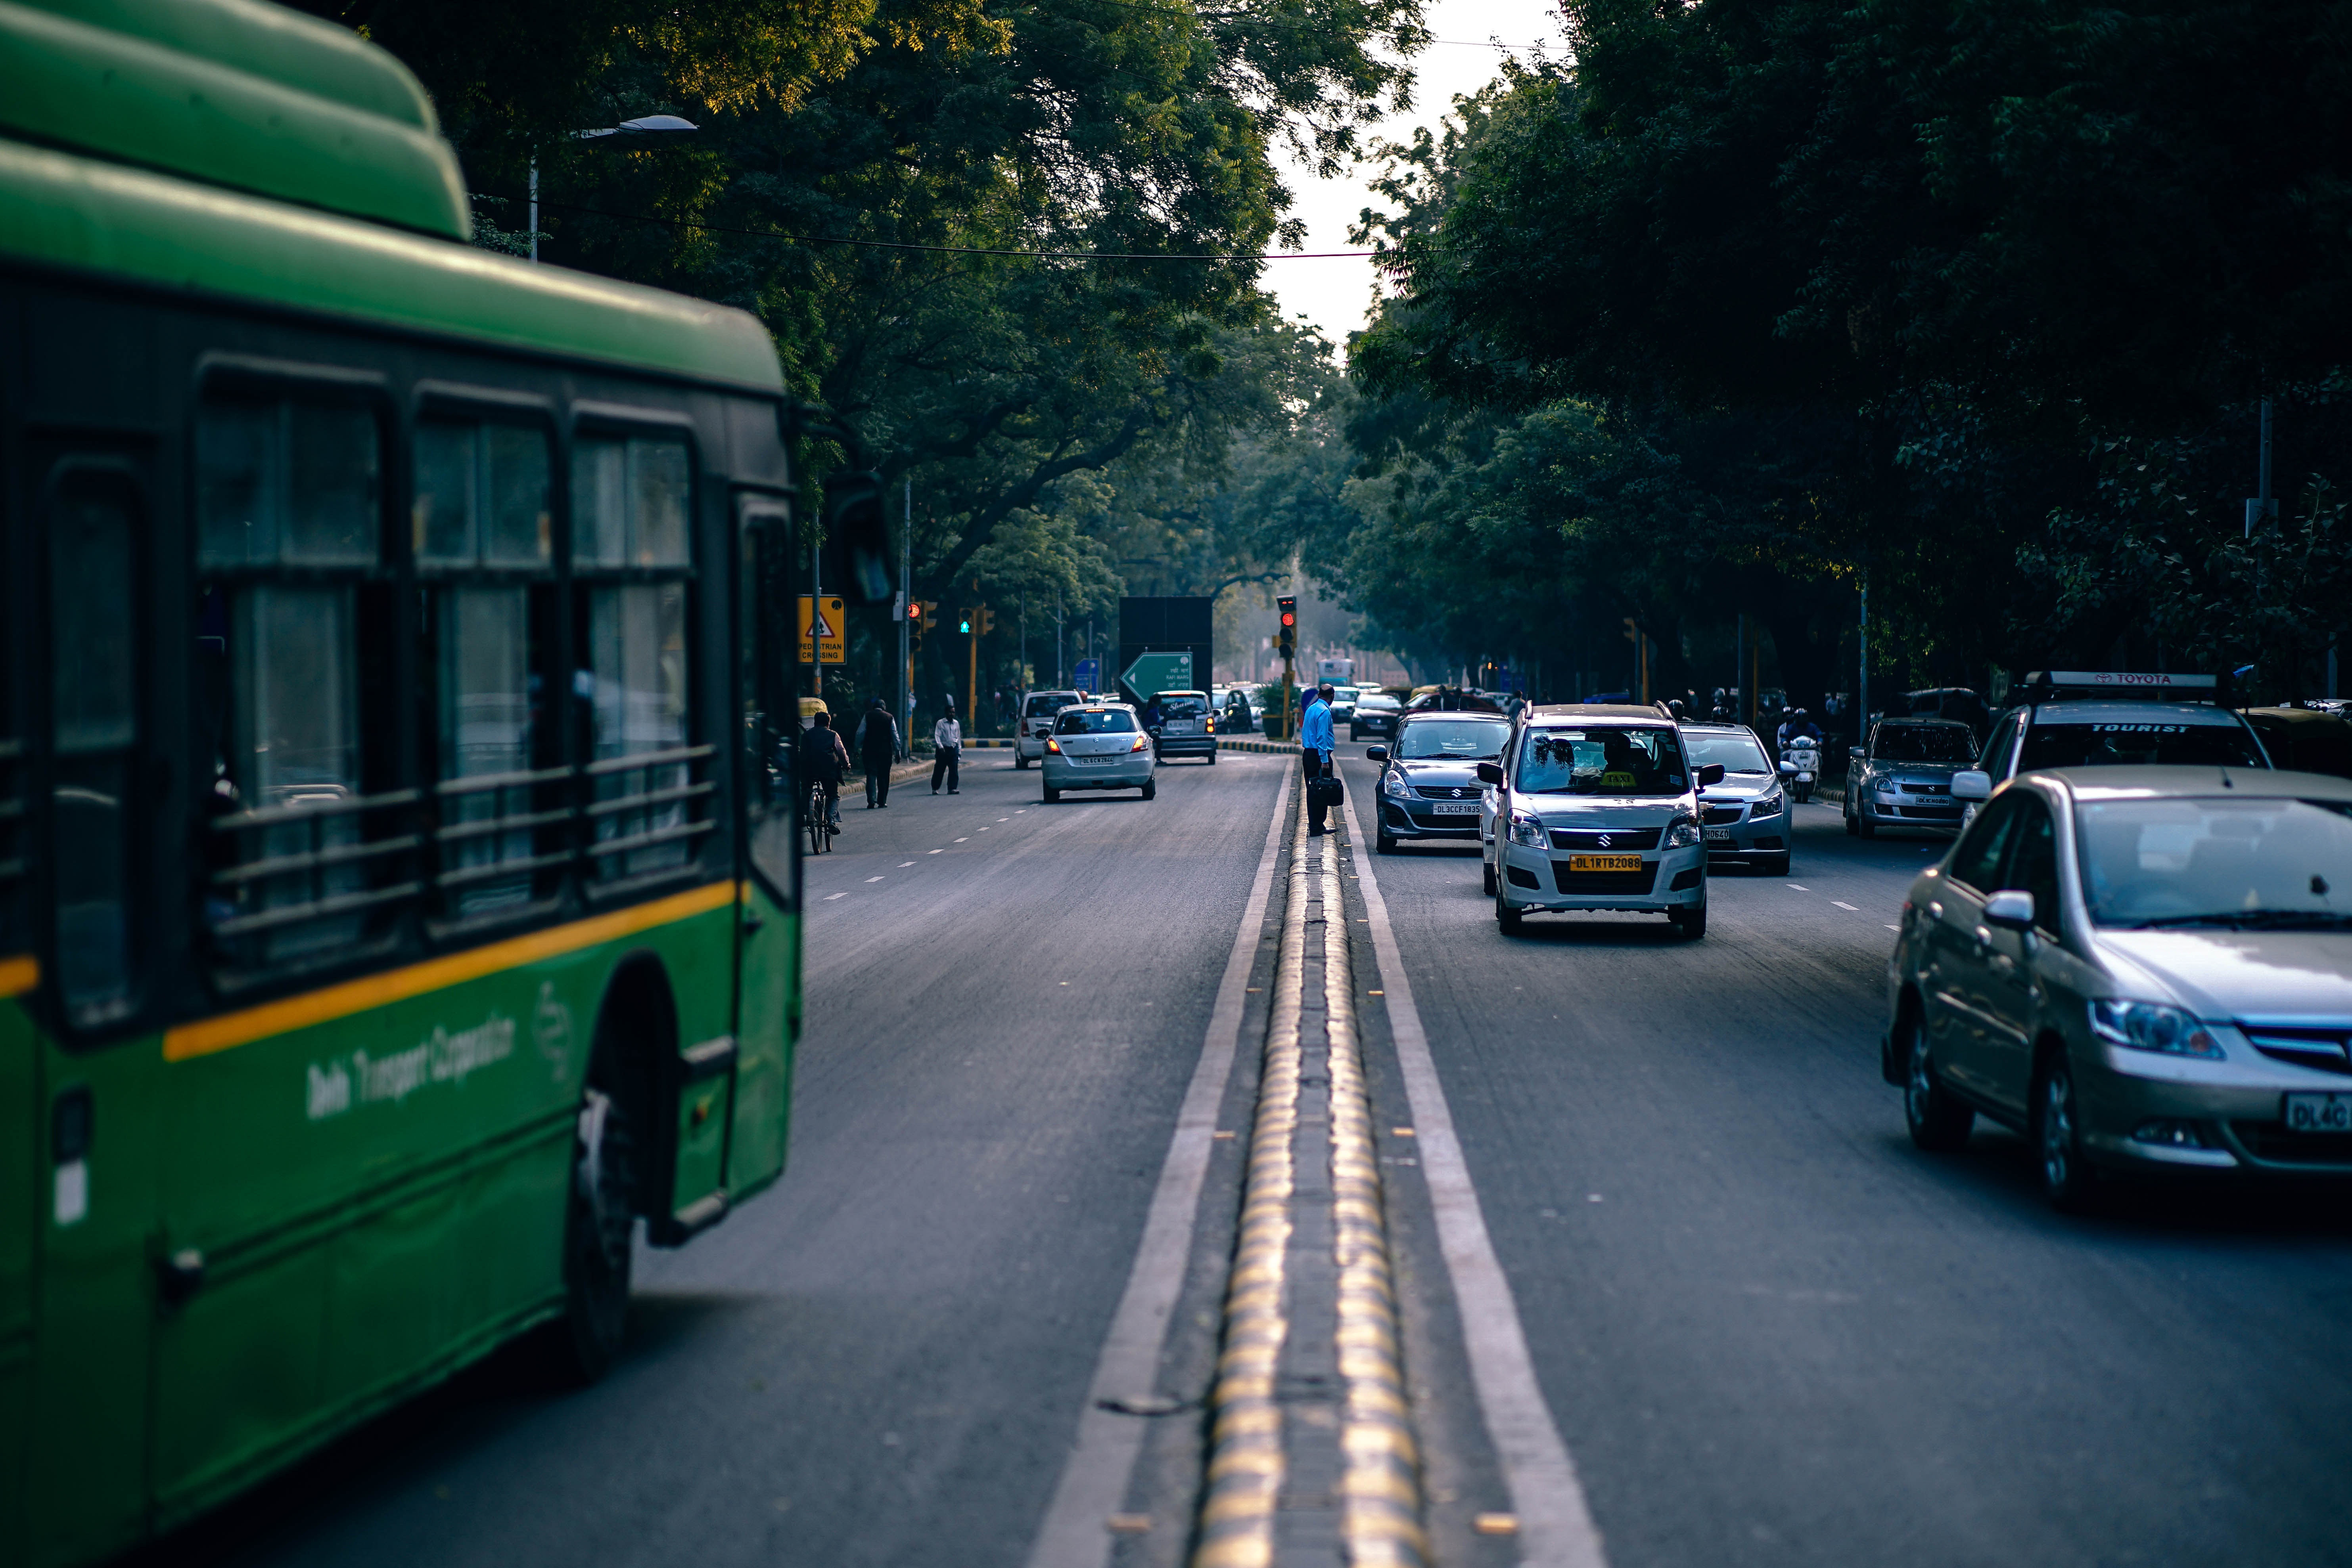
outdoor, people, road, traffic, street, car, crossing, highway, building, driving, bike, city, busy, motion, transport, asian, vehicle, asia, auto, business, speed, tourism, lane, public transport, life, bus, infrastructure, public, motor, new, scene, india, middle, rush, population, indian, stress, metropolis, land vehicle, residential area, mode of transport, metropolitan area